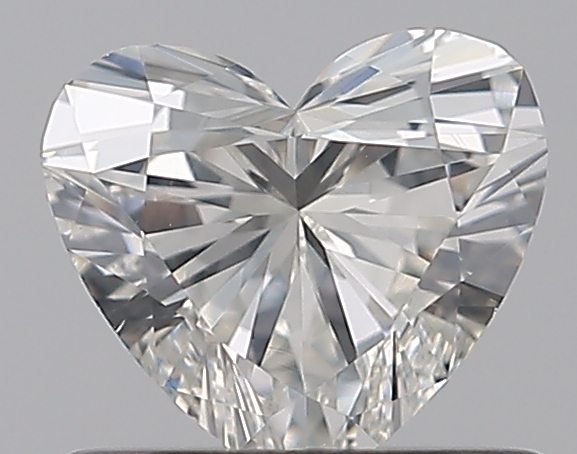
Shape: heart
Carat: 0.59
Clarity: VS2
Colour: I
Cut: EX
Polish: EX
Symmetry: VG
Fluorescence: F
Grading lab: GIA
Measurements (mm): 5.32 x 5.92 x 3.37